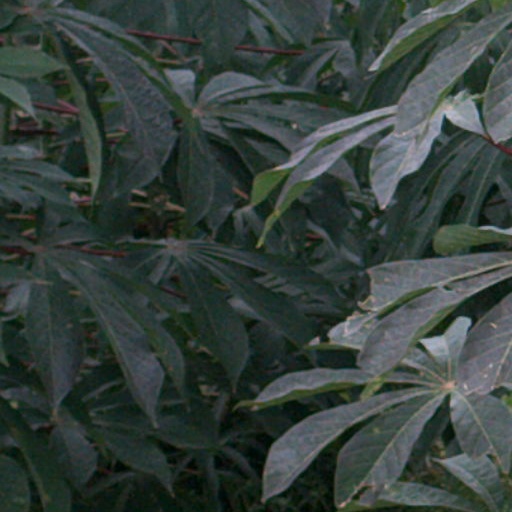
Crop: cassava